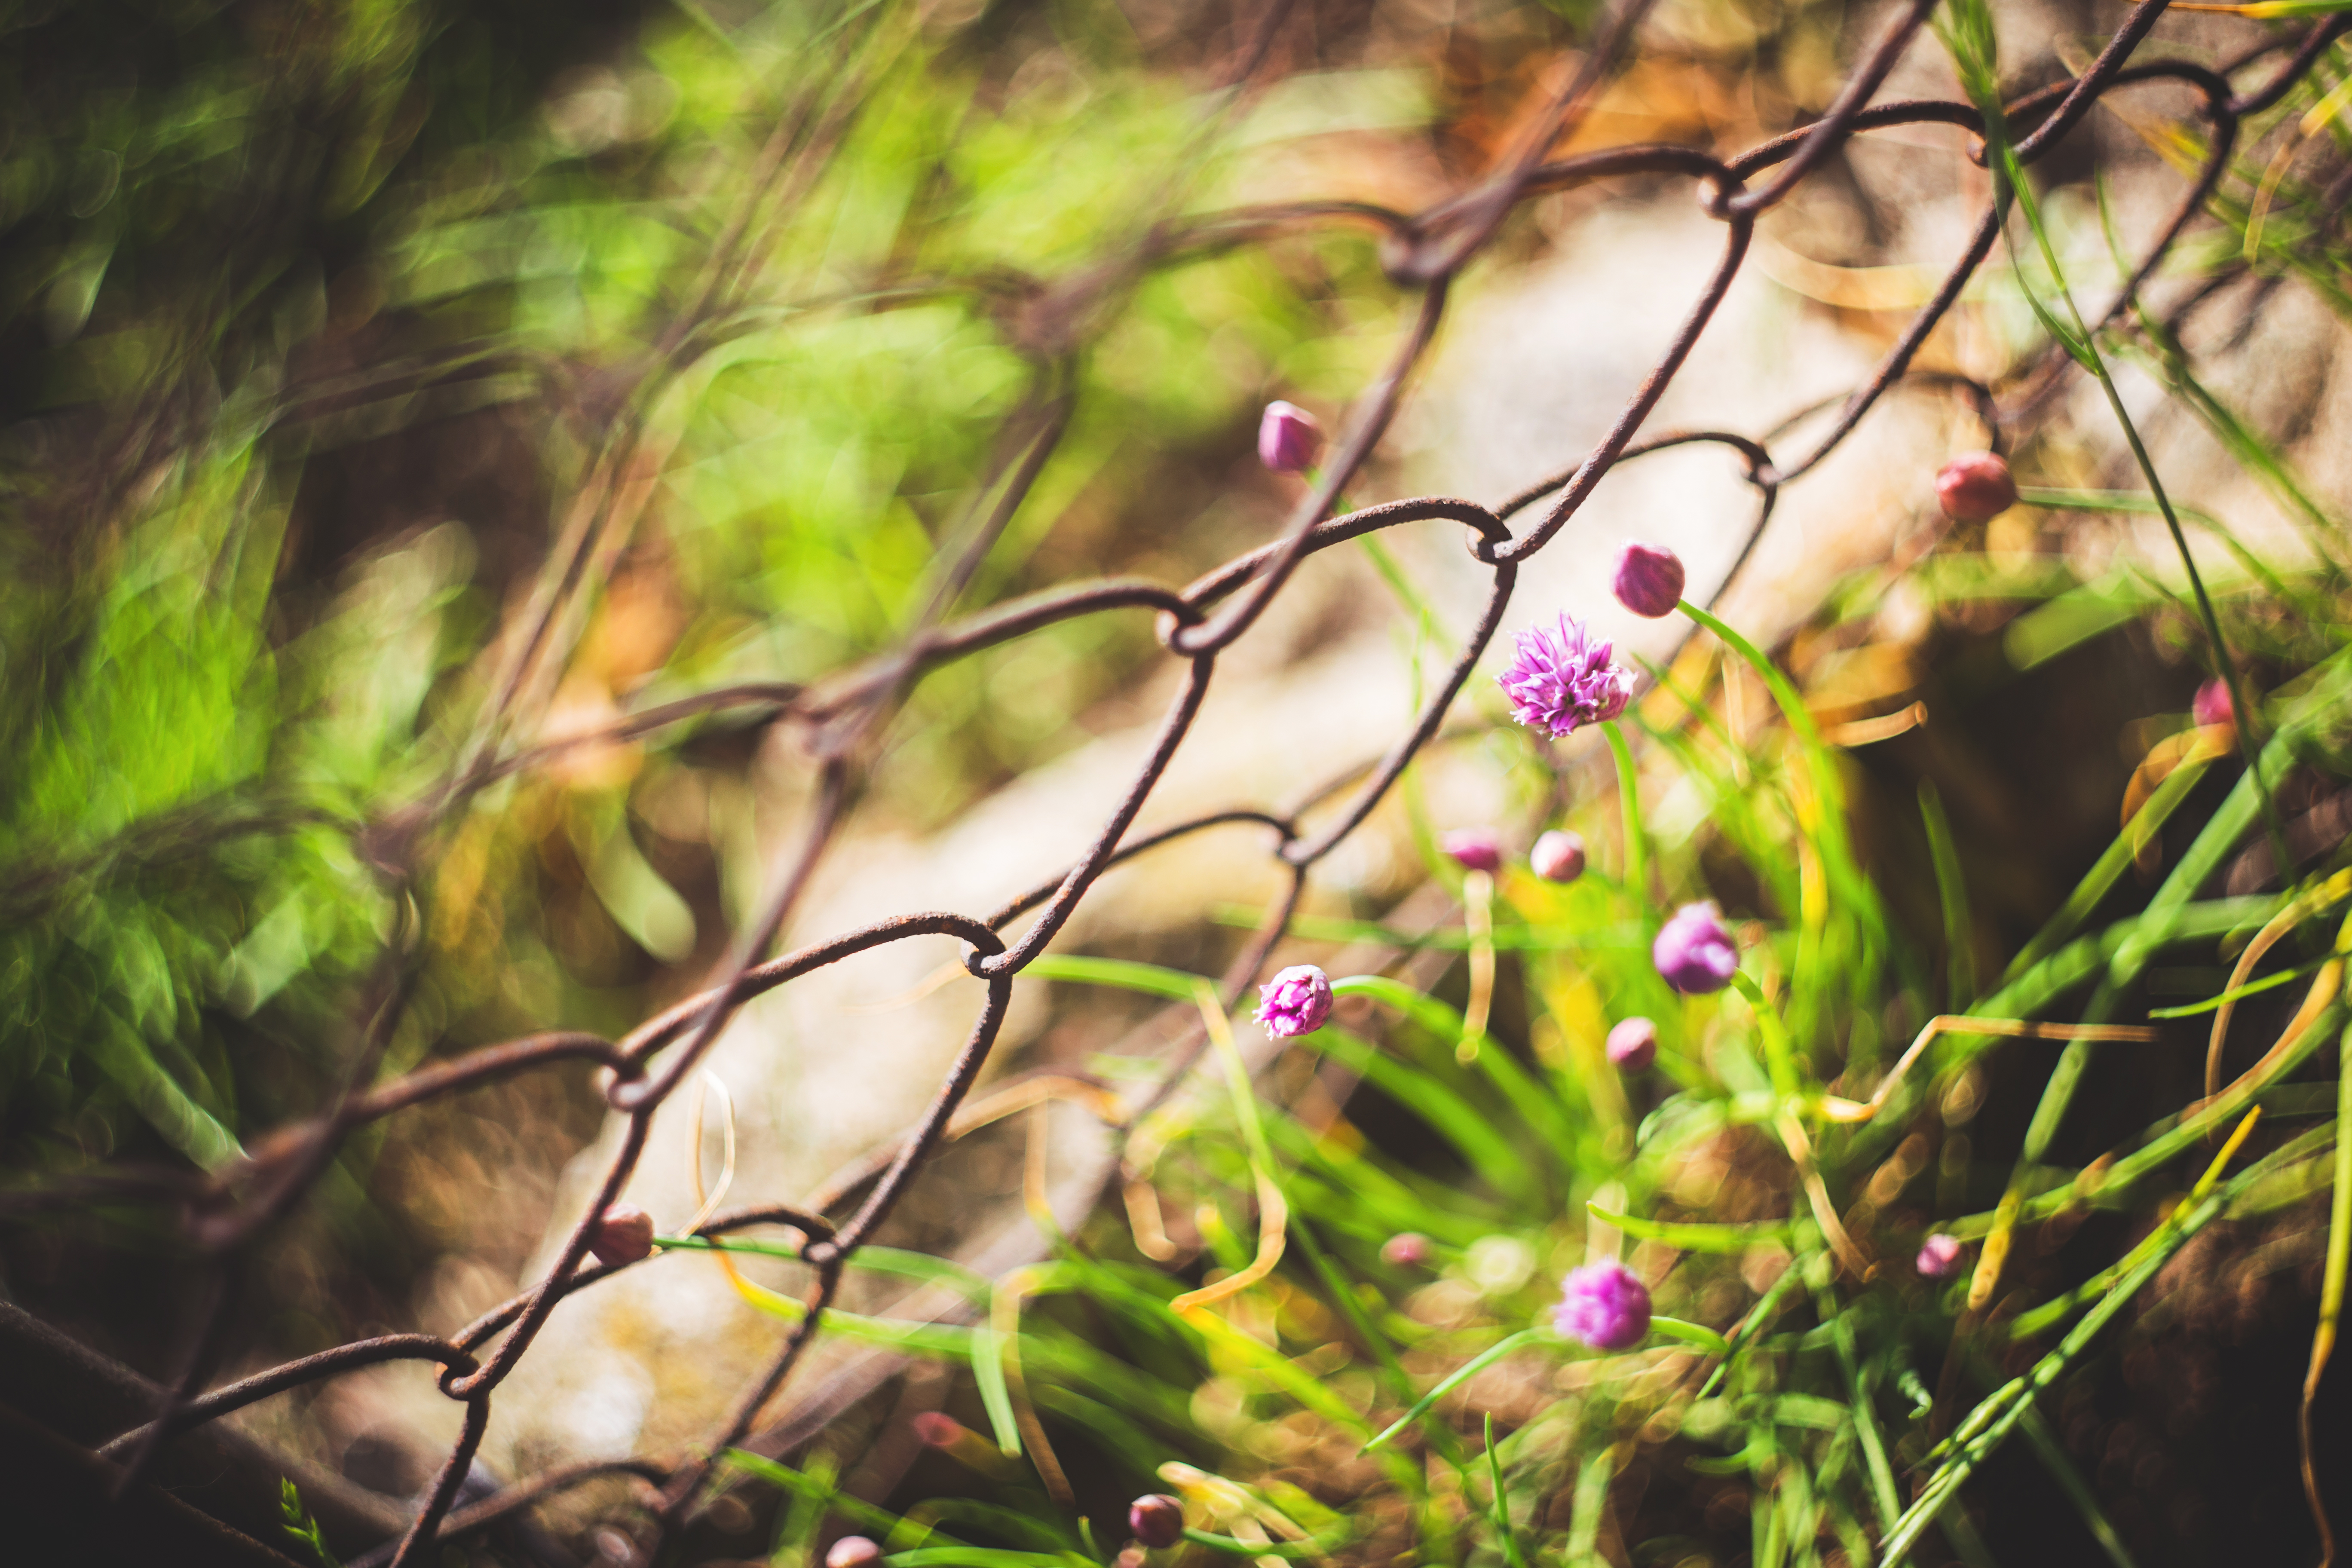
tree, nature, forest, grass, branch, light, bokeh, fence, plant, sunlight, leaf, flower, purple, bloom, summer, floral, wildlife, spring, green, jungle, macro, autumn, botany, blooming, closeup, flora, season, fauna, plants, wildflower, flowers, rainforest, woodland, habitat, macro photography, natural environment